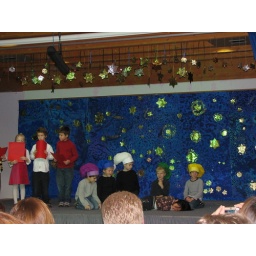
gav with white hat he is a dwarf in their version of snow white